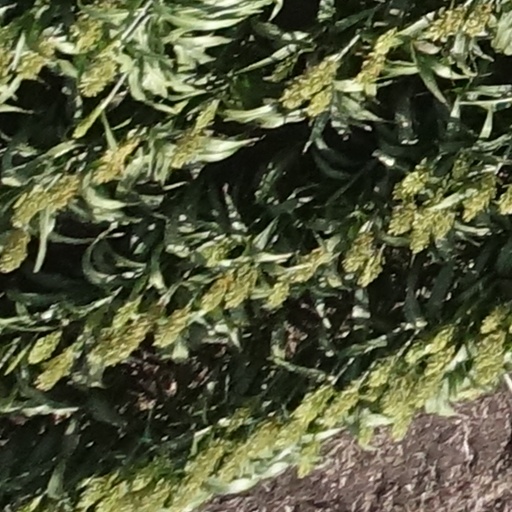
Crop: sorghum